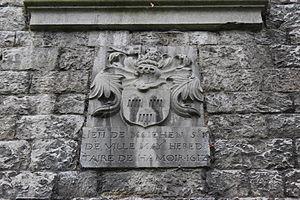
Blason de IEH (Jean?) de Maillen, Maieur héréditaire de Hamoir, 1612
La famille de Maillen est une famille noble de la région du Condroz en Belgique, aujourd'hui éteinte.
Le château de Lassus est un édifice situé sur les bords de l'Ourthe, à Lassus à environ 1,5 km en amont de Hamoir. Ce château fut longtemps le lieu de résidence des mayeurs héréditaires du village.